Icebreaker Life

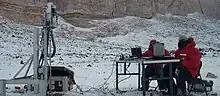
Members of the "Icebreaker Life" team during drill automation testing at the University Valley, Antarctica, a Mars-analog site.

"Icebreaker Life" would carry a rotary-percussive drill and the proposed scientific instruments have already been tested in relevant analogue environments and on Mars.